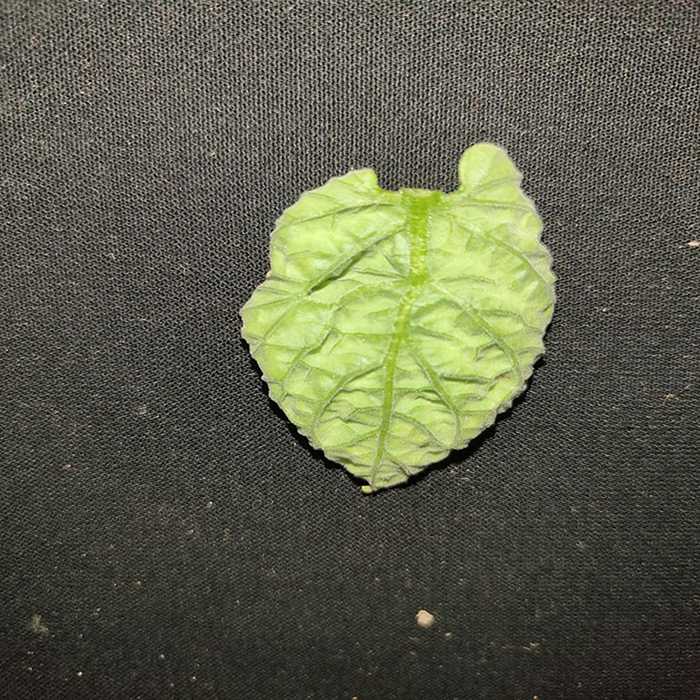
Plant: Tomato
Label: Tomato leaf curl virus